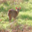
Label: deer